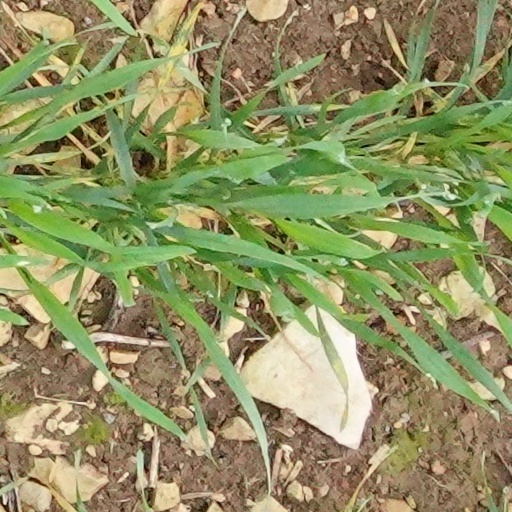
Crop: wheat